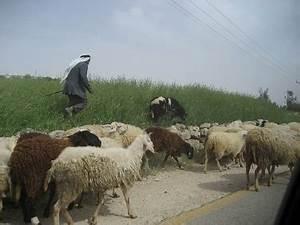
sheep